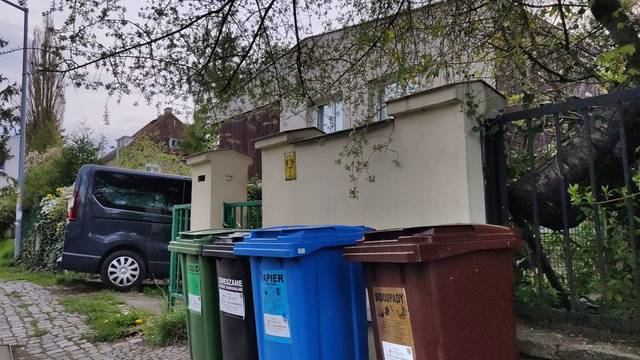
Region: Germany
Coordinates: 51.08, 17.014